Seedfeeder

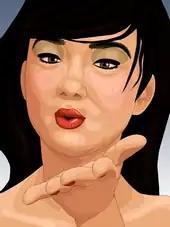
Upon his retirement, Seedfeeder illustrated a woman blowing a kiss.

Seedfeeder's images received media coverage in numerous languages and publications. In 2014, Gawker's Andy Cush published an article about Seedfeeder's "frank, graphic" illustrations, and a companion gallery called "The Best of Seedfeeder, Wikipedia's Greatest Sex Illustrator", which he described as a collection of the artist's "greatest works". In his Gawker piece, Cush called Seedfeeder "Wikipedia's greatest artist of sex acts" and his work "unmistakable" and "nearly as striking as [the] subject matter". Cyriaque Lamar of Cracked.com called the images "goddamn hilarious" and also compared them to airline safety pamphlets. Lamar acknowledged their educational value but criticized them for being too pornographic for pedagogical purposes. The Cracked.com article included a gallery of the six "most terrifying sex illustrations on Wikipedia".